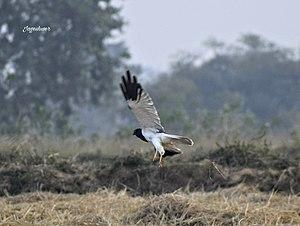
Le Busard tchoug est une espèce d'oiseaux de la famille des Accipitridae.